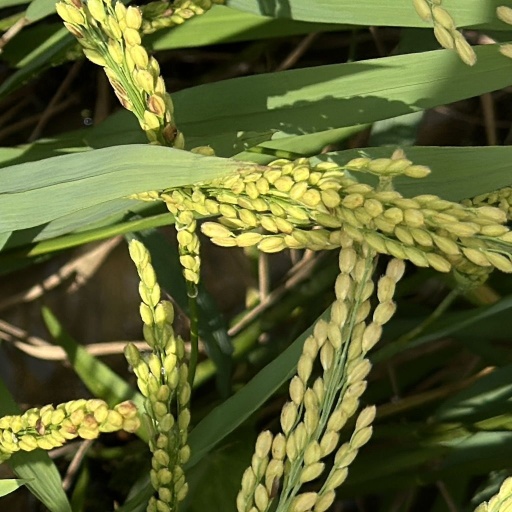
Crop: rice